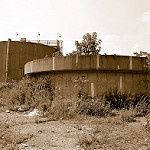
Label: buildings